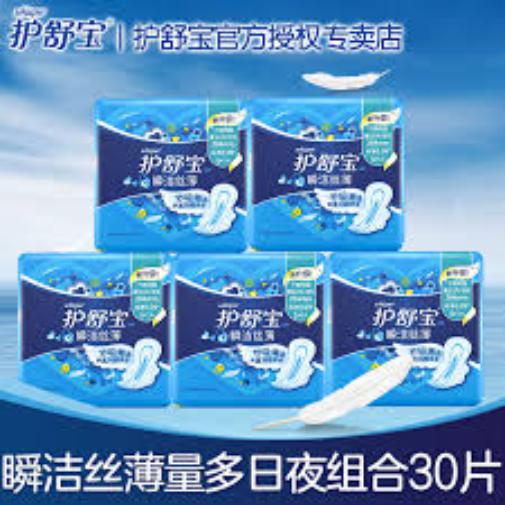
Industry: Necessities